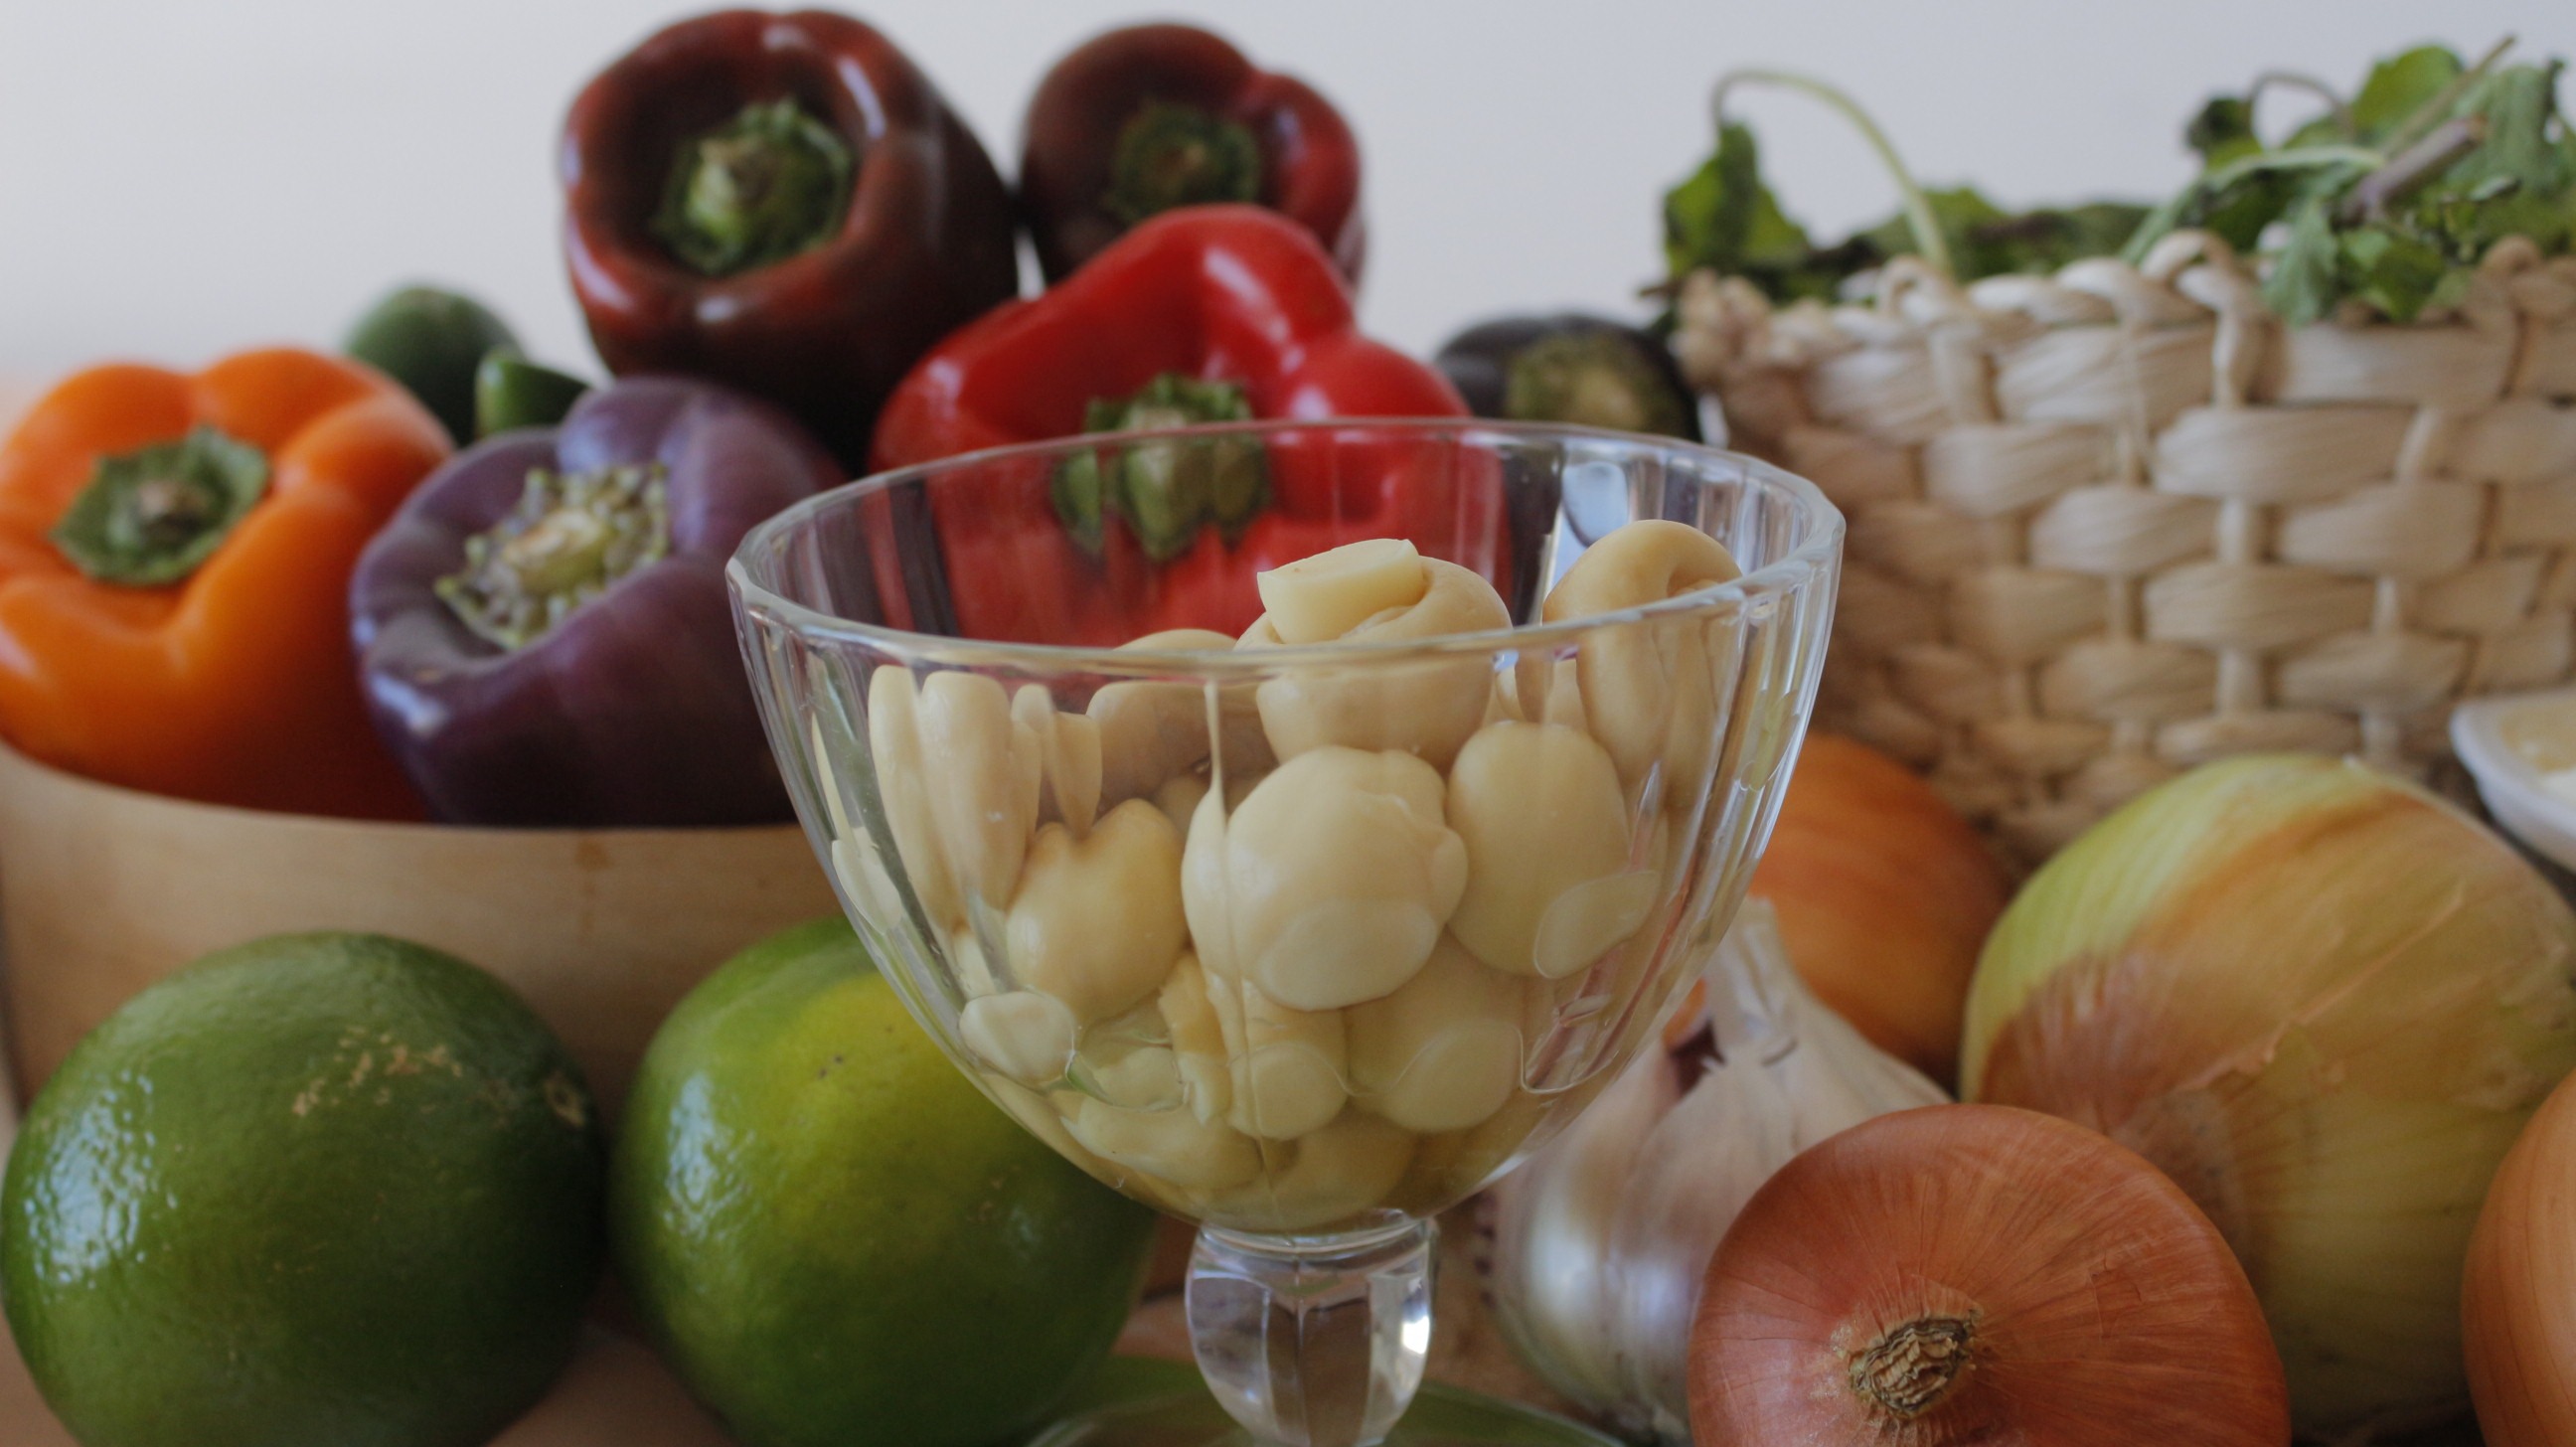
plant, fruit, restaurant, dish, meal, food, green, mediterranean, pepper, spice, red, cooking, ingredient, culinary, herb, collection, garlic, produce, vegetable, menu, fresh, kitchen, recipe, agriculture, gourmet, healthy, snack, lunch, cuisine, delicious, onion, health, buffet, cook, freshness, garnish, nutrition, dining, vegetables, dinner, tasty, vegetarian, raw, diet, traditional, organic, prepared, portion, appetizer, flowering plant, appetite, land plant, food preservation